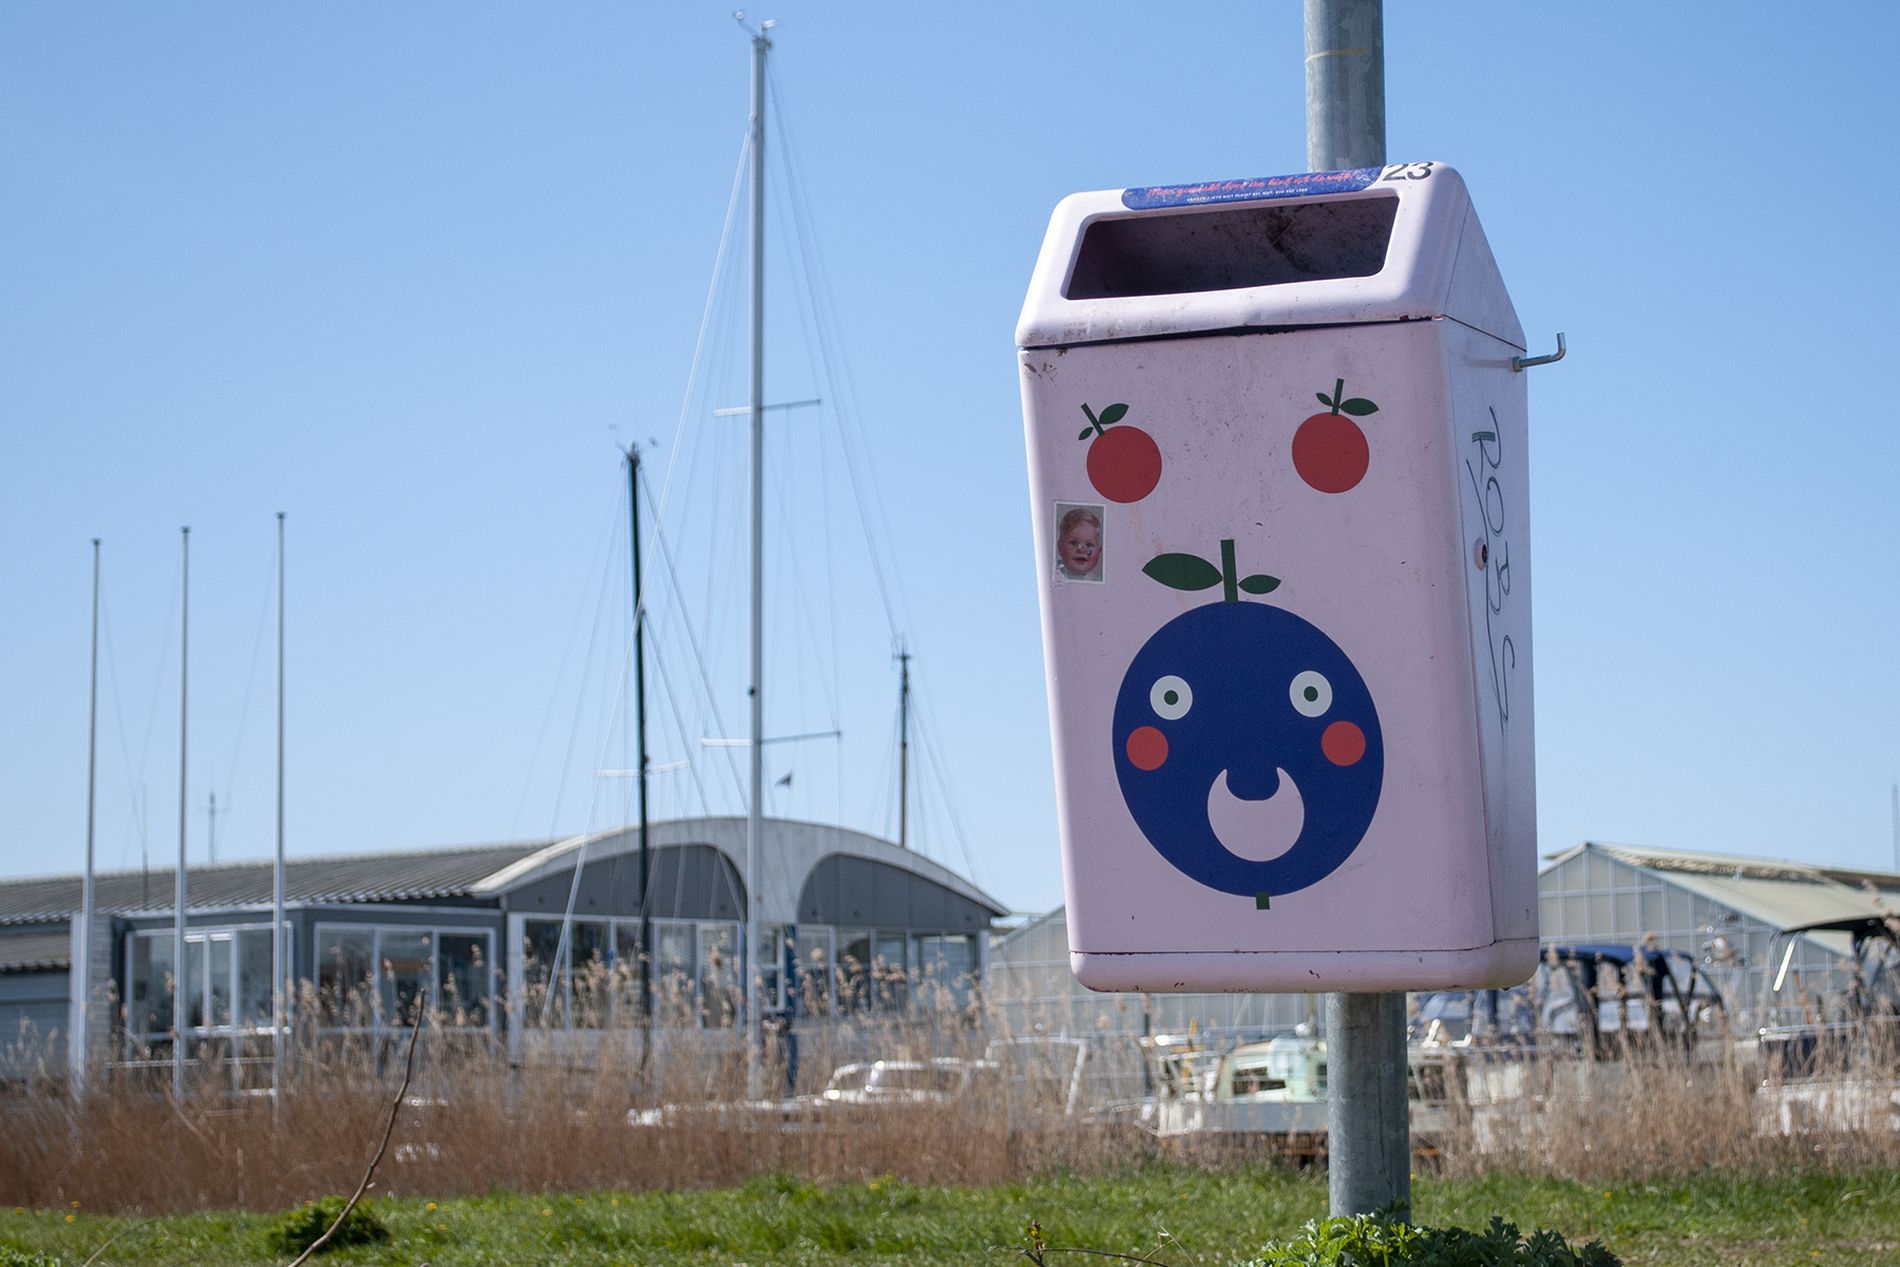
Harmony in Contrast
The picture shows a trash can affixed to a pole. In the background, some vehicles possibly a sailboat along with a structure with a curving roof, some grass, and a leafless tree can all be seen.
A low angle shot shows a trash can attached to a pole. Some vehicles—possibly a sailboat—a structure with a curving roof, some grass, and a leafless tree can all be seen in the background. A minimalist, calm ambiance is created by the neutral hues of the background and the earthy tones of the grass and stalk, which evoke a feeling of natural simplicity and rawness.
Labels: Architecture, Building, Outdoors, Shelter, Water, Waterfront, Mailbox, Person, Car, Transportation, Vehicle, Animal, Bird, Pier, Symbol, Harbor, Tin, Boat, Sailboat, Pole, Trash Can, Sky, Veihcles, Grass, Leafless Tree, Foreground Grass
Camera: NIKON CORPORATION NIKON D300
Lens: 18.0-55.0 mm f/3.5-5.6, AF-S DX VR Zoom-Nikkor 18-55mm f/3.5-5.6G
Aperture: F5.6
Exposure: 1/1250 sec
ISO: 200
Focal length: 40.0 mm